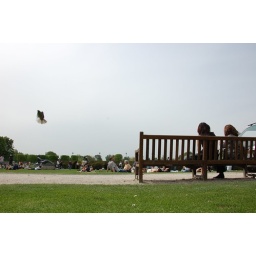
Only after I copied my photos onto my computer did I realise that I had caught this bird in mid flight. Awesome!